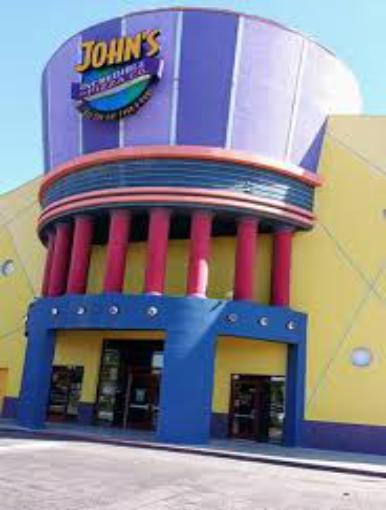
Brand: John's Incredible Pizza
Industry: Food